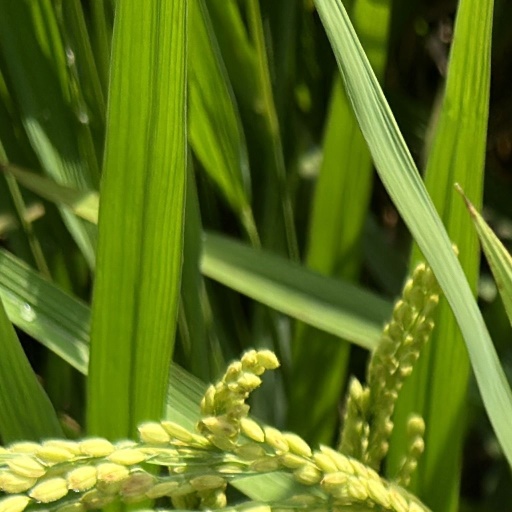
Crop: rice